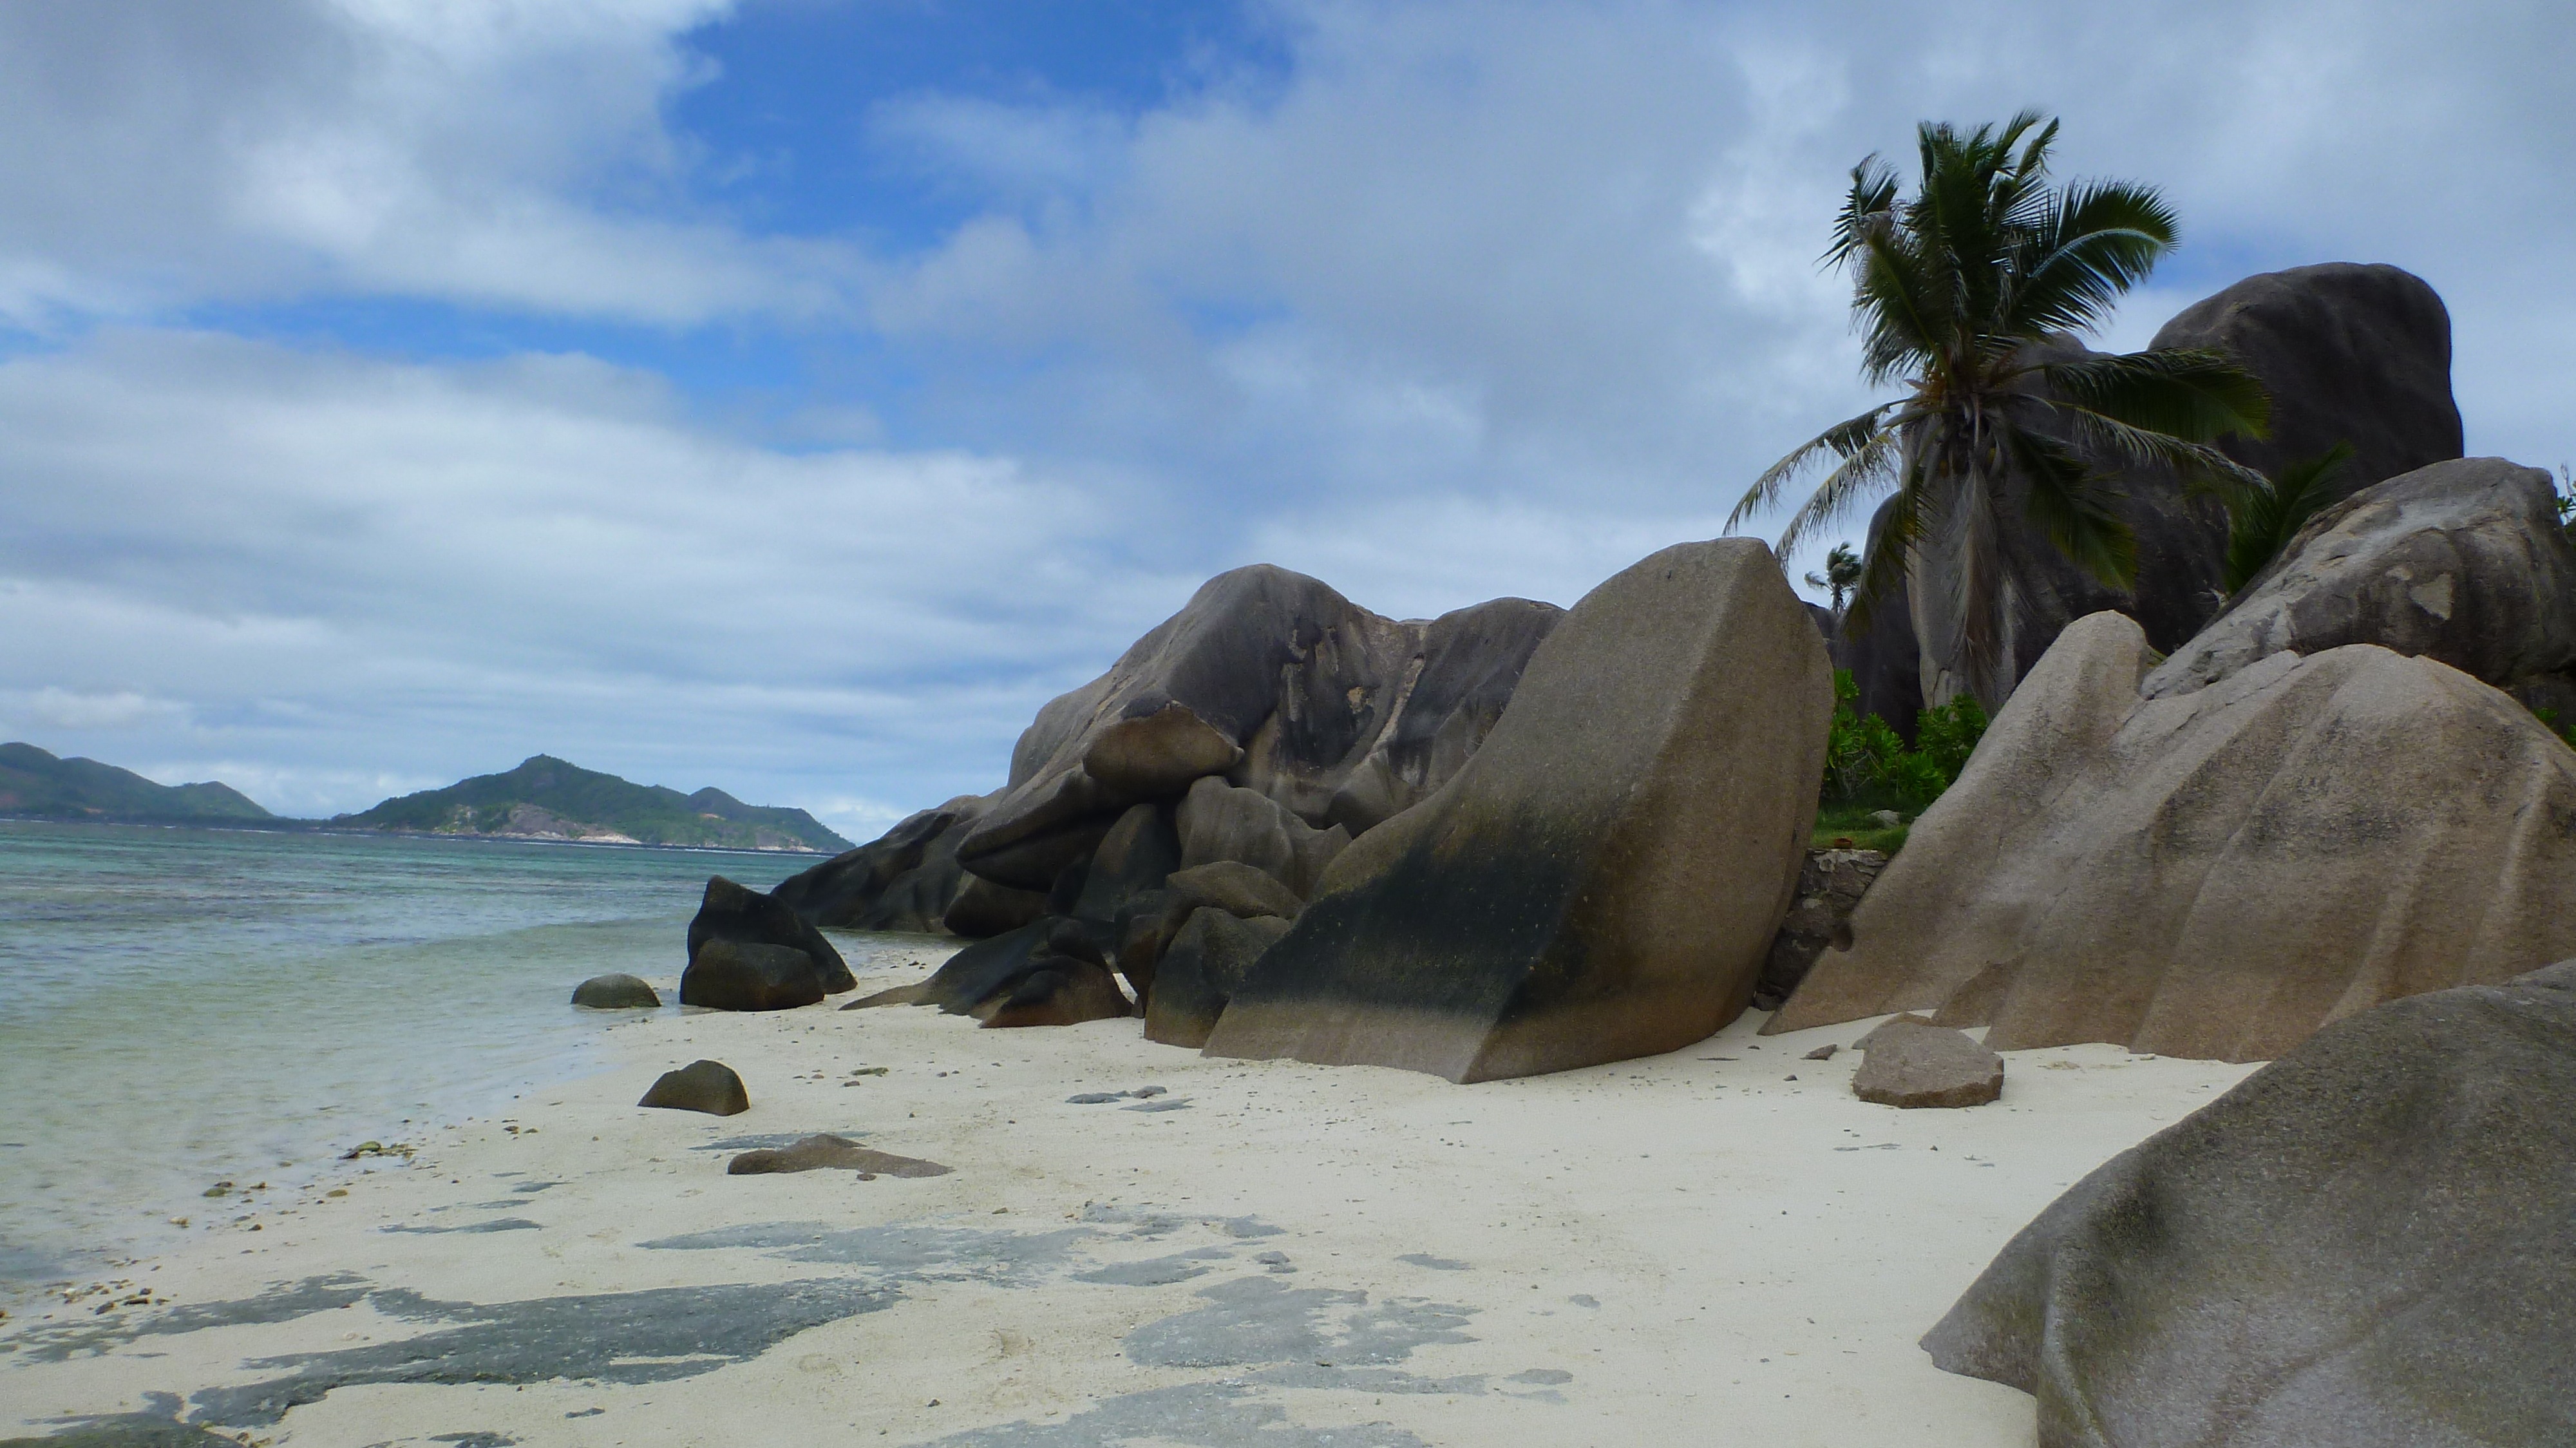
beach, landscape, sea, coast, sand, rock, mountain, tropical, holiday, island, terrain, material, geology, palm trees, indian ocean, seychelles, beautiful beach